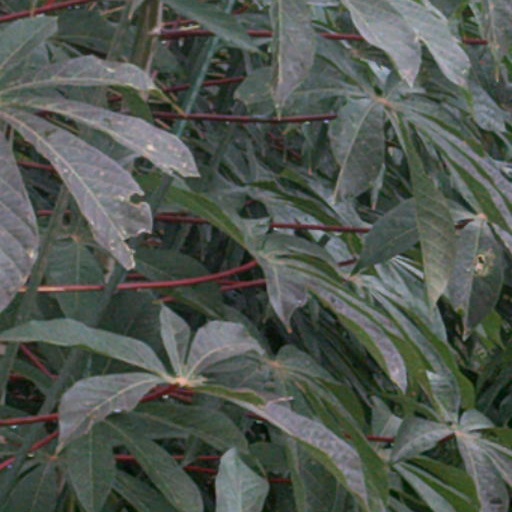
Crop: cassava